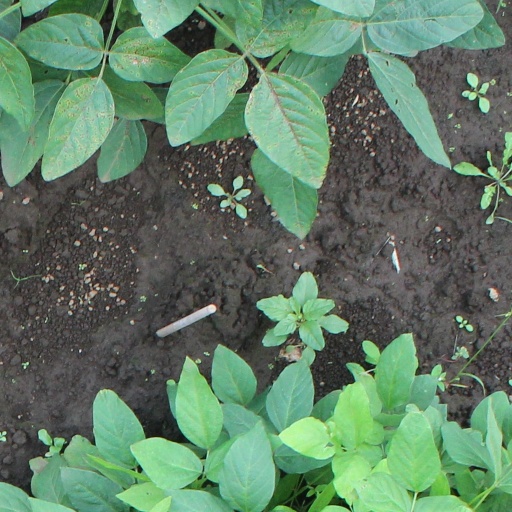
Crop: soybean